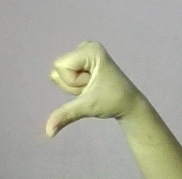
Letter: waw